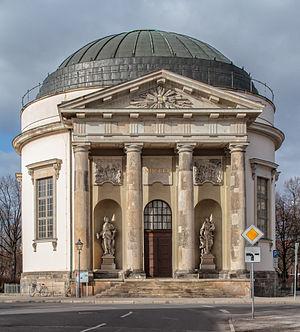
L'église française protestante d’obédience réformée à Potsdam est une œuvre tardive de l'architecte Georg Wenzeslaus von Knobelsdorff dont la construction fut supervisée par Johan Bouman. Avec l’Édit de Potsdam, le grand électeur Frédéric-Guillaume Iᵉʳ avait proposé une nouvelle patrie aux expulsés ou exilés huguenots de France. L'église fut construite en 1752 pour accueillir la communauté française réformée de Potsdam dont le nombre était en augmentation constante. Depuis la destruction massive de Potsdam pendant la seconde guerre mondiale dans la nuit du 14 au 15 avril 1945, l’église française est le bâtiment religieux le plus ancien conservé en l’état aujourd'hui dans la vieille ville historique de la capitale brandebourgeoise.
Georg Wenzeslaus, baron de Knobelsdorff est un peintre et un architecte prussien du début du XVIIIᵉ siècle. On lui doit notamment la construction du palais de Sanssouci, à Potsdam.
Jan Bouman fut d’abord charpentier de marine, puis architecte naval aux Pays-Bas, avant de devenir architecte urbaniste au service du roi de Prusse à Potsdam et à Berlin. C’est la partie prussienne de sa vie qui le fera passer à la postérité puisqu’il signe des bâtiments célèbres comme l’université Humboldt de Berlin, l’Église française de Potsdam ou le quartier hollandais de Potsdam devenu une vitrine touristique de la capitale brandebourgeoise. Bouman représente le baroque tardif marqué par sa sobriété et son austérité si caractéristique. Il réalisa souvent les projets de Knobelsdorff. Il existe à Potsdam la Maison Jan Bouman dans le quartier hollandais qui fait office de musée consacré à l'architecte hollandais. En 2006, on y a fêté les « 300 ans Jan Bouman » avec une exposition spéciale consacrée à l’homme et à ses travaux.